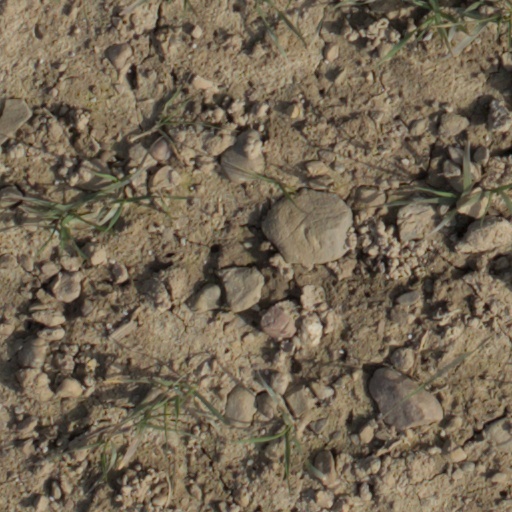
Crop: wheat